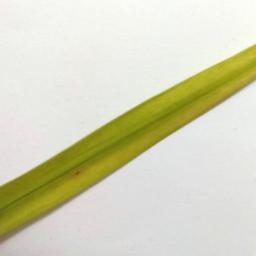
Label: Rice___Brown_Spot